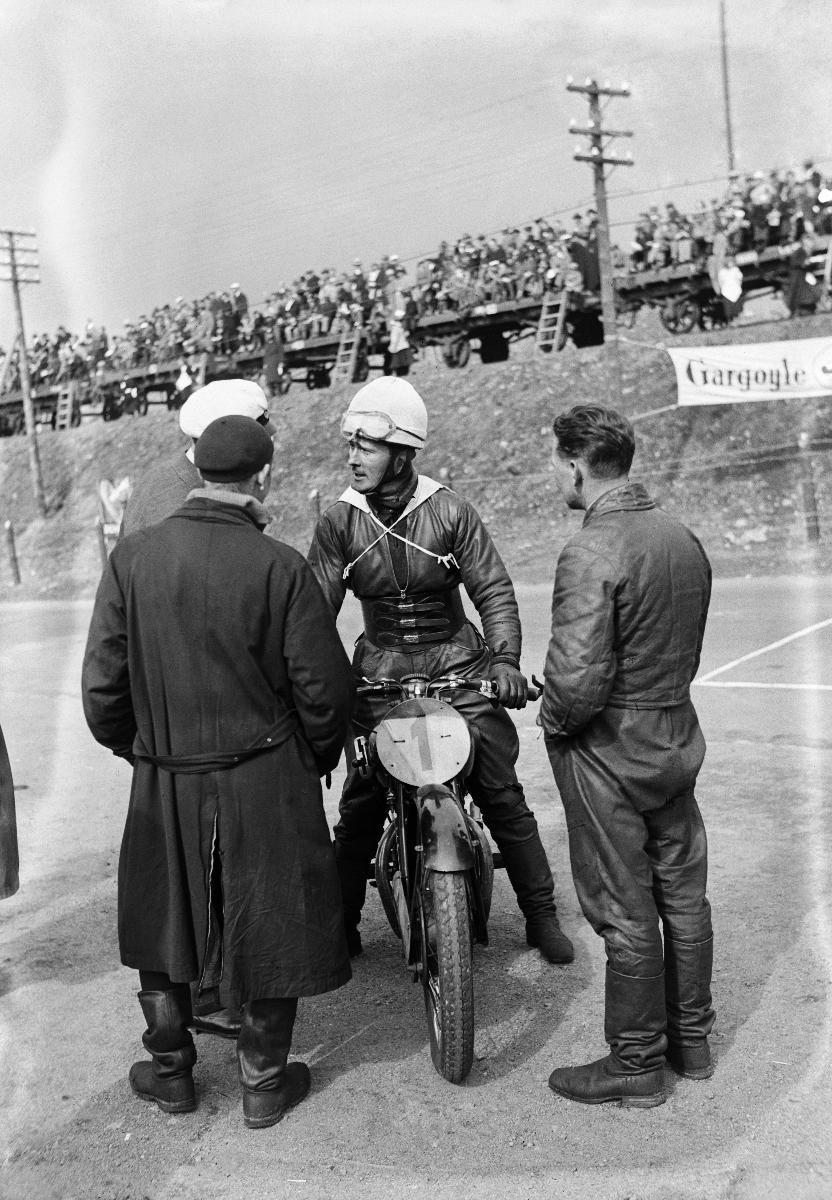
Suomen ensimmäiset Suurajot
Finlands första Storlopp; The first Grand Prix of Finland
sisällön kuvaus: Suomen ensimmäiset suurajot Helsingissä 8.5.1932. R. Lampinen, Rudge. B-luokan kakkonen. content description: The first Grand Prix of Finland in Helsinki 8.5.1932. R. Lampinen, Rudge. Second in class B. innehållsbeskrivning: Finlands första Grand Prix i Helsingfors 8.5.1932. R. Lampinen, Rudge. Två i B-klassen.
Kuvaaja: Sundström, Hugo, kuvaaja
Vuosi: 1932
Paikka: Suomi, Uusimaa, Helsinki, Eläintarha Helsinki; Suomi
Aiheet: moottoripyöräily; kilpa-ajot; moottoripyörät; kilpailut; Eläintarhanajot; Suomen Suurajot; moottoriurheilu; yleisö; HBL; motorcycling; races (sports contests); motorcycles; competitions; sports; motor sports; racing; motorbikes; drivers; spectators; audience; motorcykelåkning; kappkörningar; motorcyklar; tävlingar; sport; motorsport; Finlands Storlopp; Djurgårdsloppet; åskådare; publik